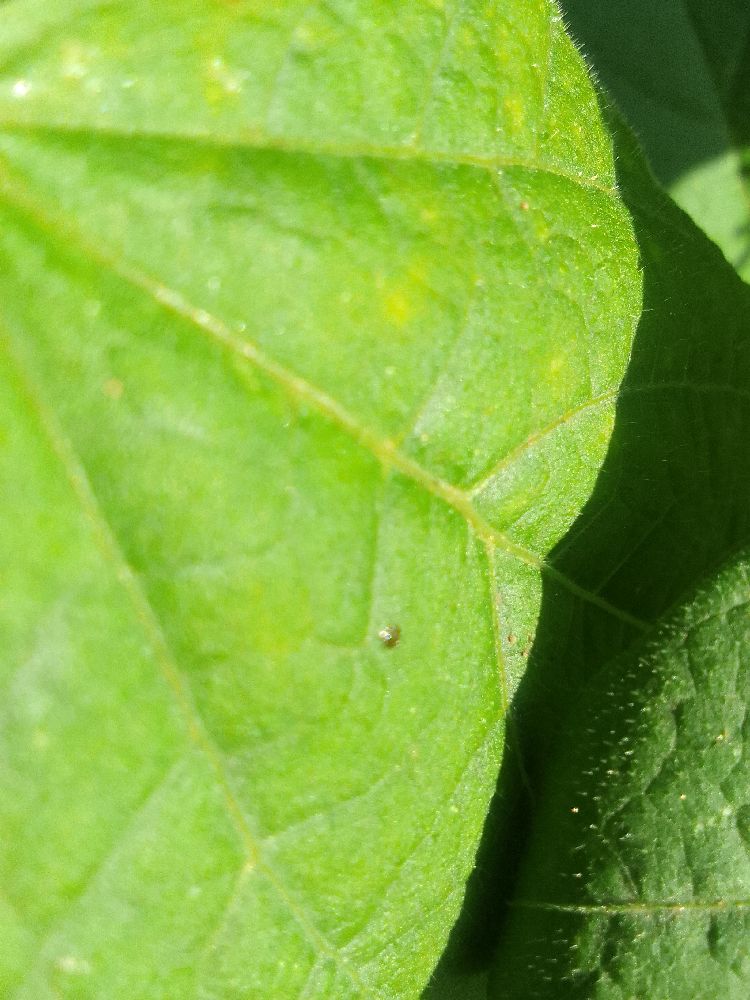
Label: healthy